Cuffley railway station

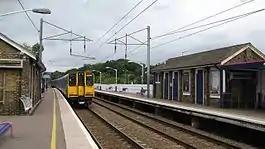

Cuffley railway station serves the village of Cuffley in the Welwyn Hatfield district of Hertfordshire. It also serves other nearby settlements, namely Goffs Oak, Northaw and the west of Cheshunt. It is down the line from on the Hertford Loop line. The station is managed and operated by Great Northern.